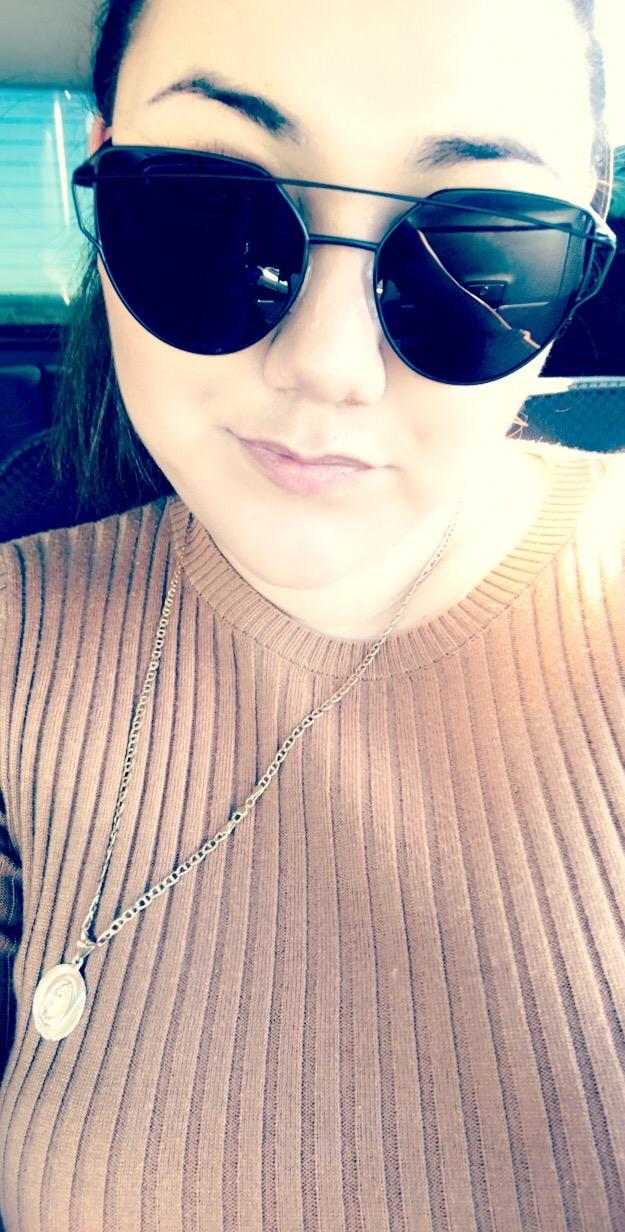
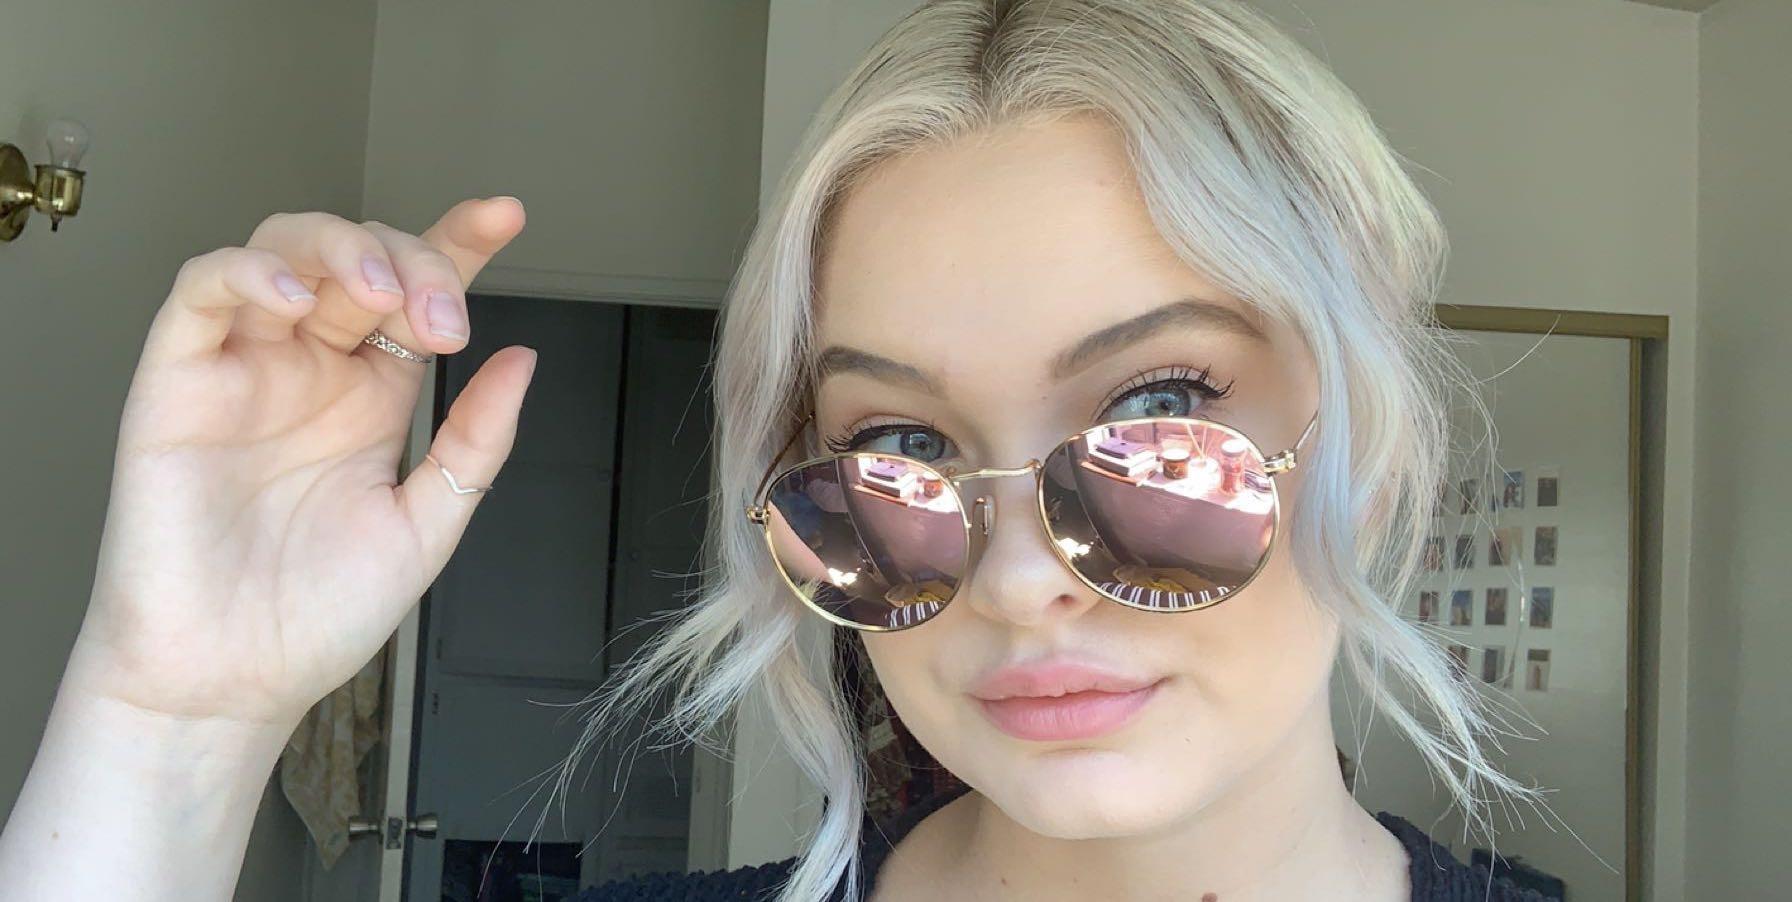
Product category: accessories_sunglasses
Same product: no